Micro air vehicle

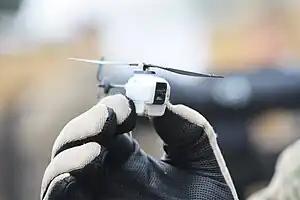
Black Hornet Nano

In 2012, the British Army deployed the sixteen gram Black Hornet Nano Unmanned Air Vehicle to Afghanistan to support infantry operations.